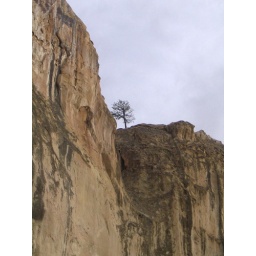
A cute tree growing on Inscription Rock in New Mexico